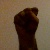
The image shows a hand gesture representing the letter 'S' in Indian Sign Language.